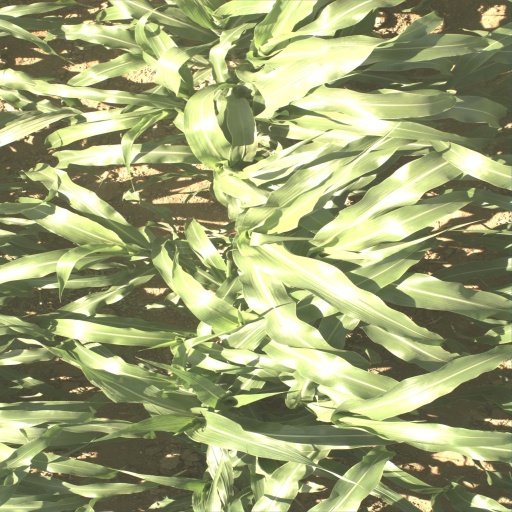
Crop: sorghum